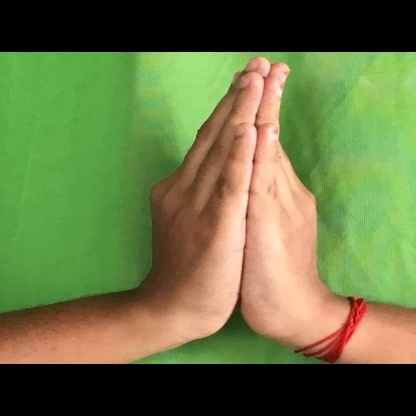
Mudra: Anjali